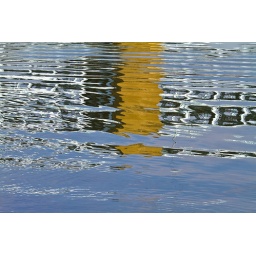
Center abutment of the 40th Street bridge reflected in the Allegheny River ...moments before the reflection was nearly mirror perfect ...